Christ University

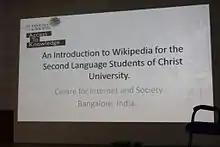
Wikipedia workshop for second language students

The institution entered into a memorandum of understanding with the Centre for Internet and Society, Bangalore to make article writing on Wikipedia a core exercise for the continuous internal assessment of its 1600 undergraduate students in Hindi, Kannada, Tamil, Sanskrit and Urdu. The Hindi and Kannada articles may be found at and .